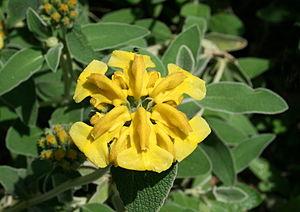
Sauge de Jérusalem - Jardin botanique alpin La Jaÿsinia à Samoëns (France).
Le jardin botanique alpin La Jaÿsinia est situé à Samoëns, principale commune de la vallée du Giffre en Haute-Savoie. Il fait partie du Muséum national d'histoire naturelle et il est classé parmi les jardins remarquables de France.
Phlomis fruticosa, la Sauge de Jérusalem, est une espèce de plantes à fleurs de la famille des Lamiaceae, originaire d'Albanie, Chypre, Grèce, Italie, Turquie, et d'autres régions de l'ancienne Yougoslavie.